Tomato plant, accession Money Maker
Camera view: vertical (180 deg); turntable rotation: 120 degrees
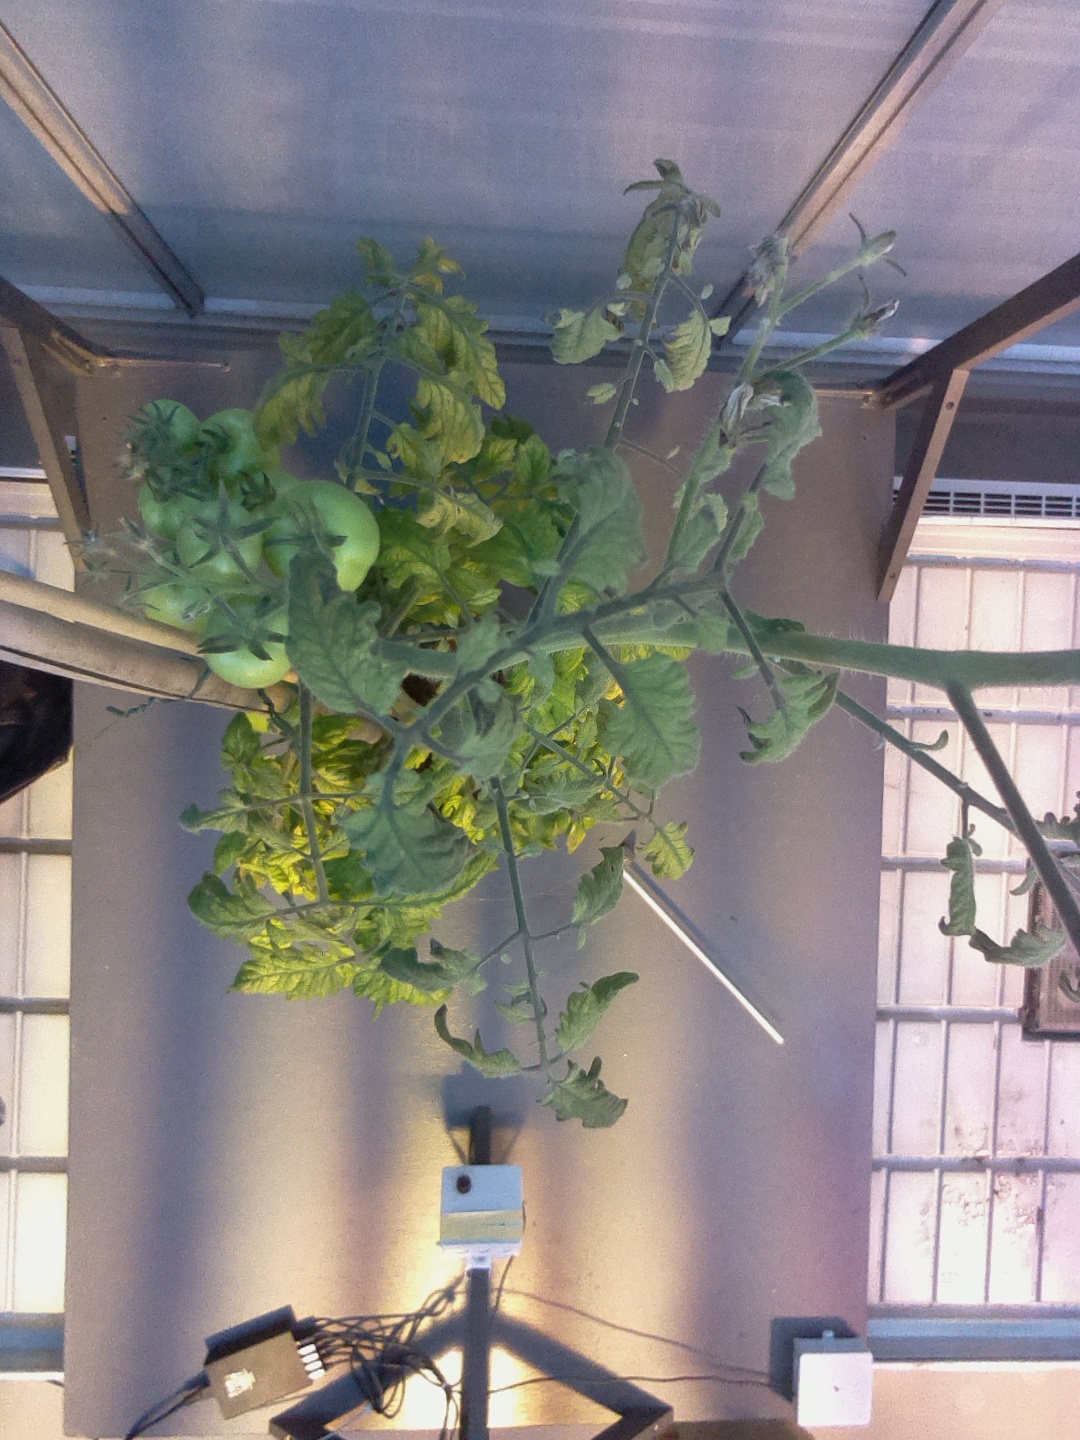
BBCH growth stage 78: 80% -90% of final fruit size